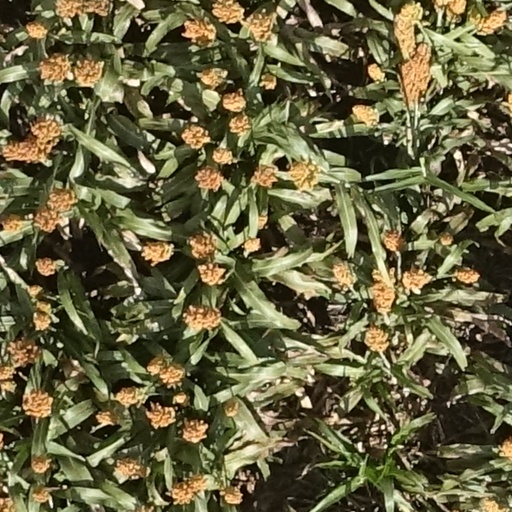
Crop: sorghum